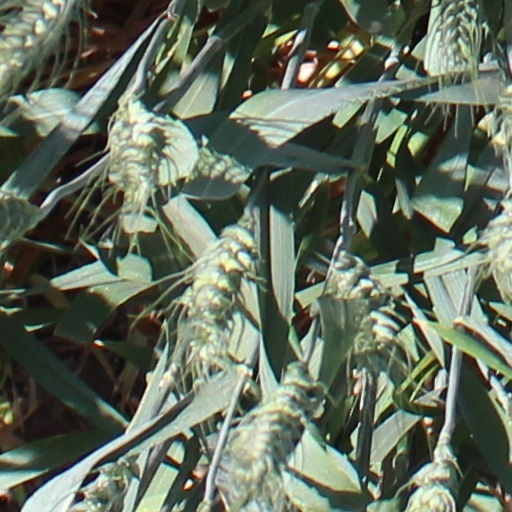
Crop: wheat